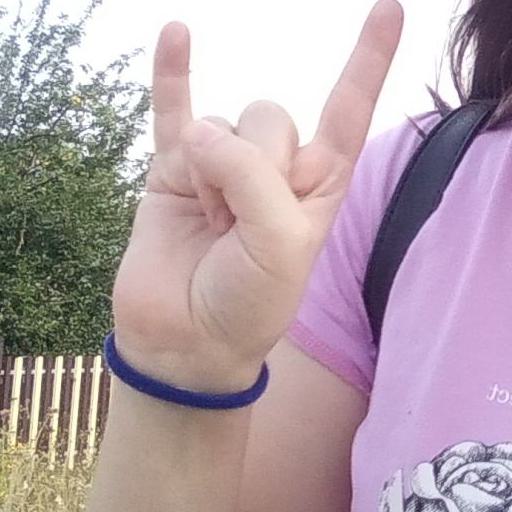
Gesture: rock